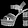
Label: Sandal